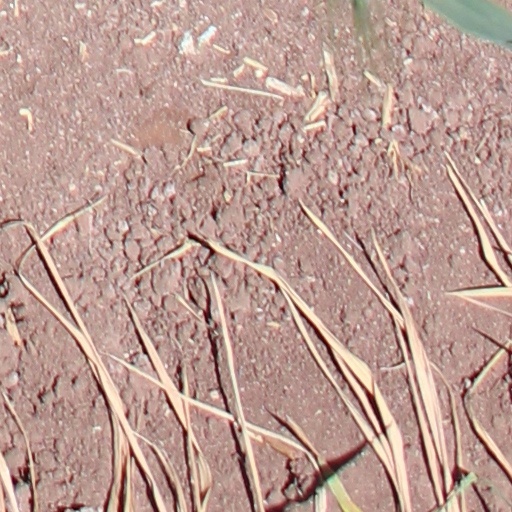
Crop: wheat